Byzantine economy

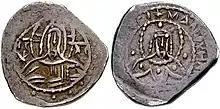
Half "stavraton" issued by Manuel II (3.53 g). The inscription reads "Manuel in Christ [our] God, faithful emperor."

In 1304 the introduction of the "basilikon", a pure silver coinage modeled on the Venetian ducat marked the abandonment of Komnenian structures under the influence of western models. The system that began in 1367 was constructed around the "stavraton", a heavy silver, equivalent to twice the weight of fine metal of the last "hyperpyra". By the end of the 12th century, especially from 1204 on, the political fragmentation of the empire resulted in the creation of coinages that were either "national" (e.g. in Trebizond in 1222, in Bulgaria in 1218, and in Serbia in 1228), colonial or feudal. Venetian coins soon penetrated the monetary circulation in Byzantium. This situation stands in contrast with the monopoly that Byzantine currency had enjoyed until the 12th century, within its own frontiers, and through its diffusion in the lands beyond — a measure of its political and economic influence.